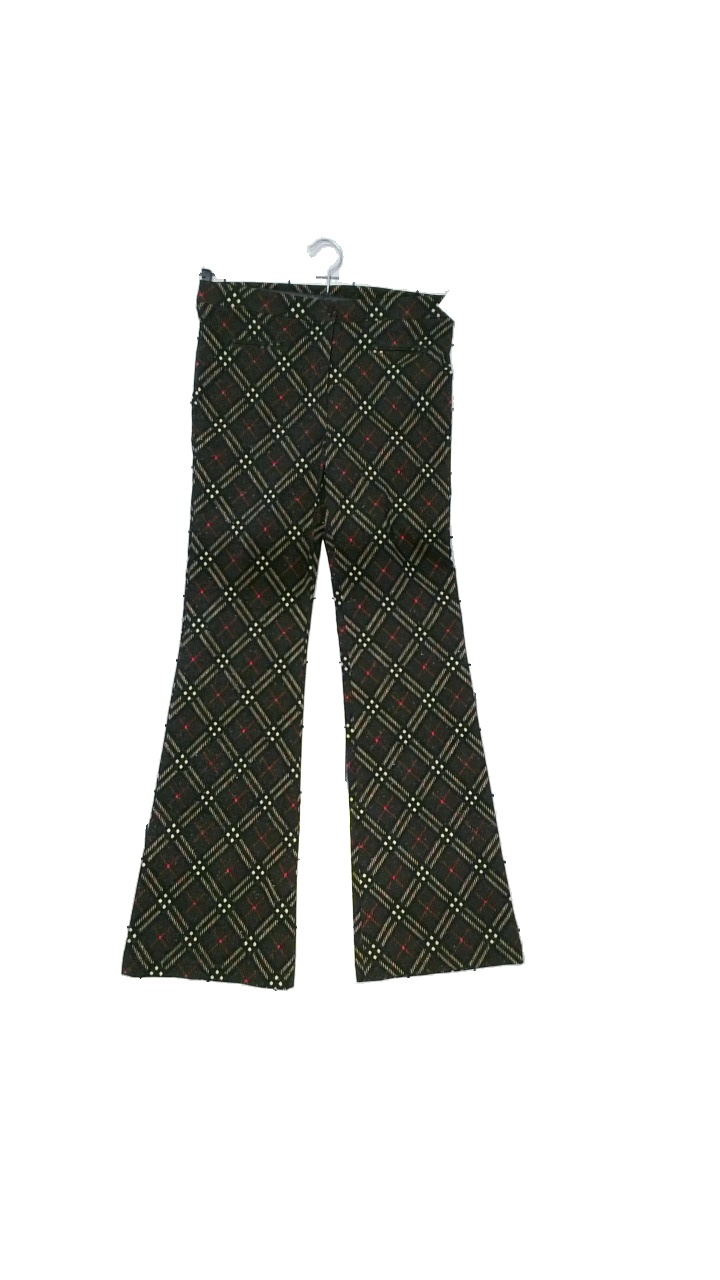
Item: Trousers (Ladies)
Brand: Fervente
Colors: Multicolor, Green, Beige, Red
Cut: Loose, Tight
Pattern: Geometric print
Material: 100% polyester
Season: All
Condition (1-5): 5
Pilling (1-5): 4
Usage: Reuse
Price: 50-100